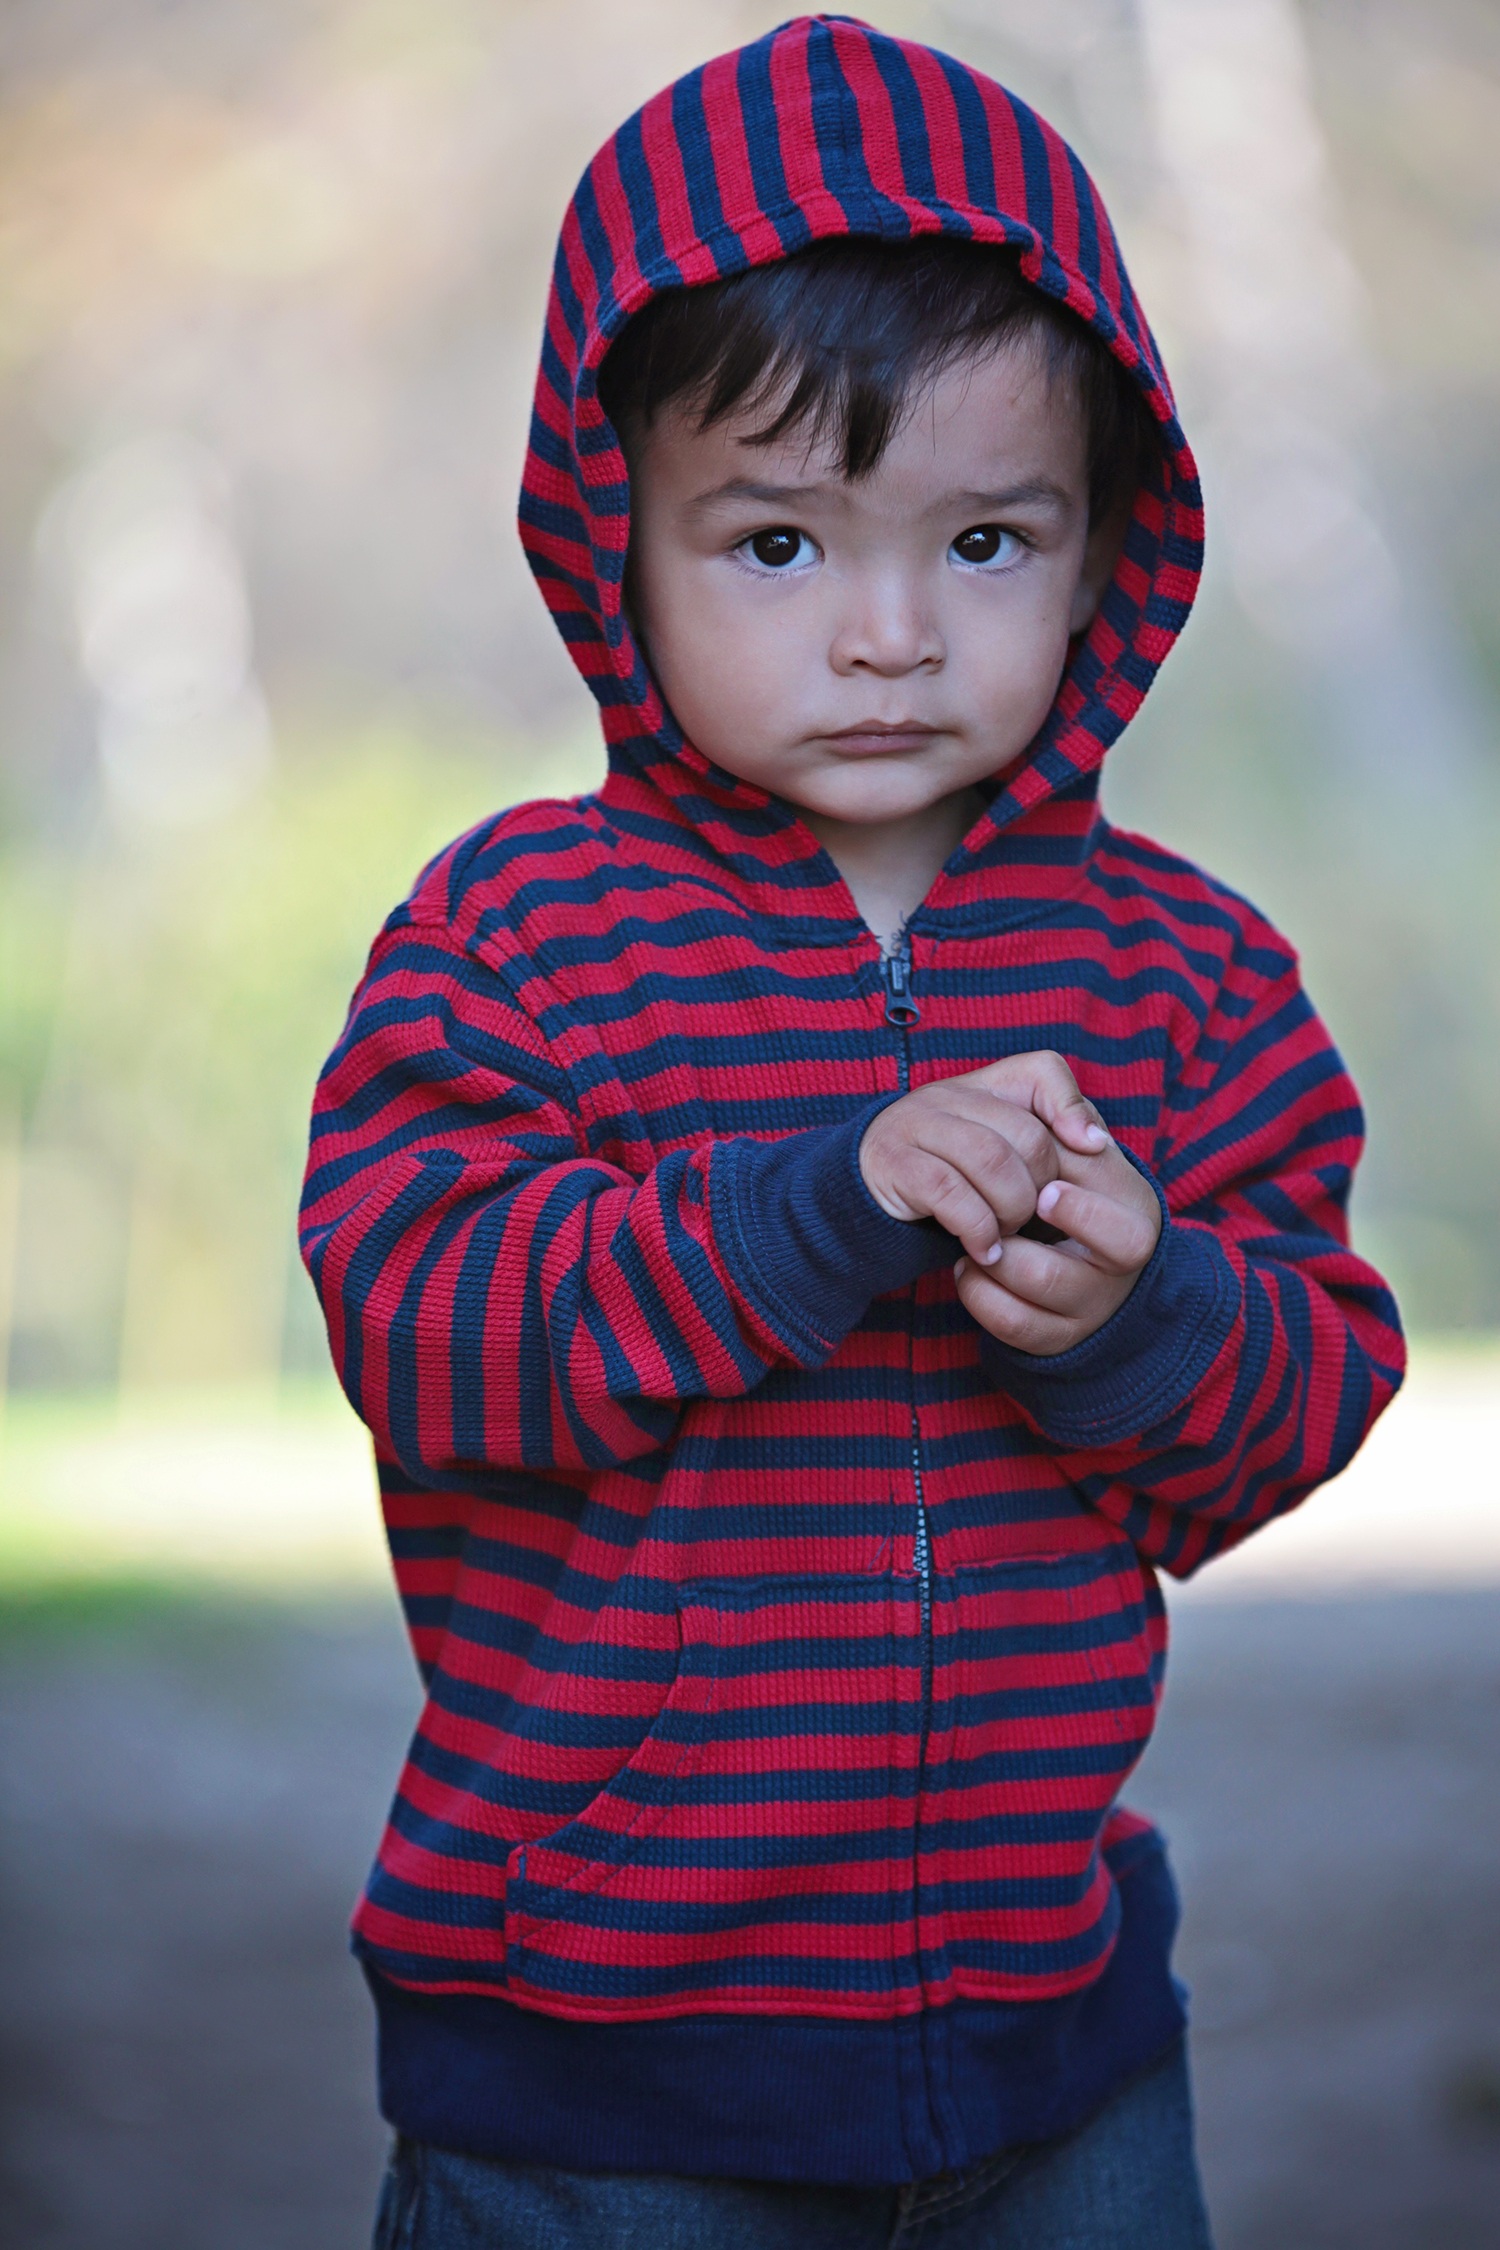
person, people, girl, photography, boy, male, portrait, model, red, color, child, blue, clothing, facial expression, smile, infant, toddler, cap, photograph, beauty, photo shoot, portrait photography, garcia, nicholas b